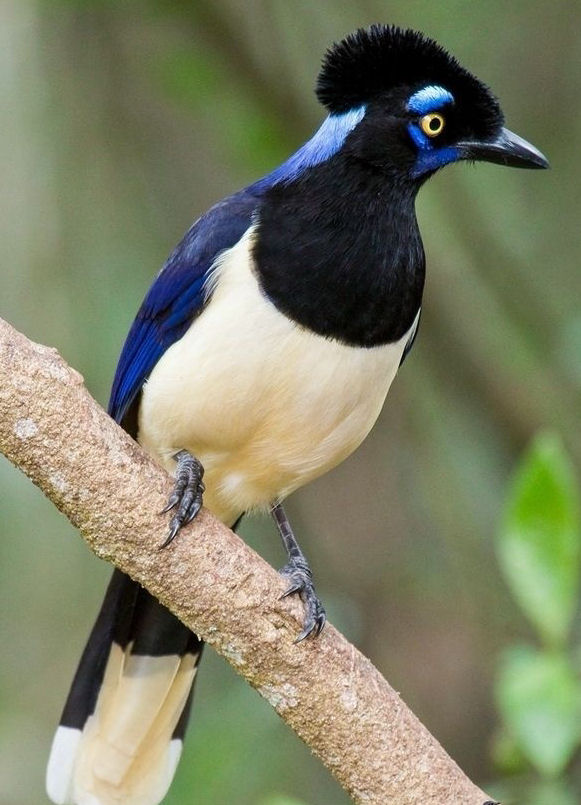
Species: PLUSH CRESTED JAY
Scientific name: CYANOCORAX CHRYSOPS
ImageNet parent category: jay